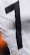
Number: 7